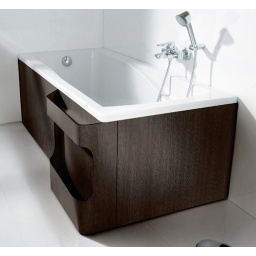
Design Inspiration: Water Resistant Bathtub Panels by Roca come w/ towel rail, laundry basket